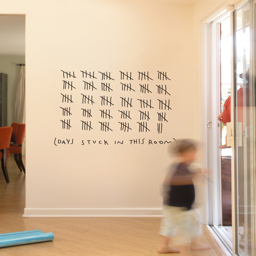
days stuck in this room